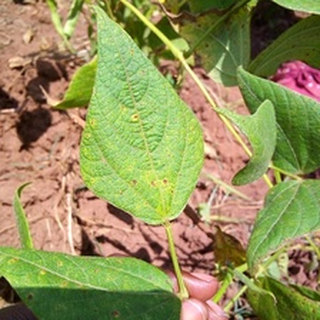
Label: bean_rust